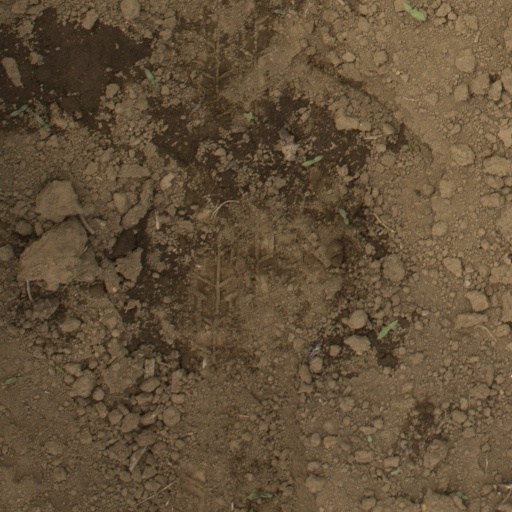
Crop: Jerusalem artichoke